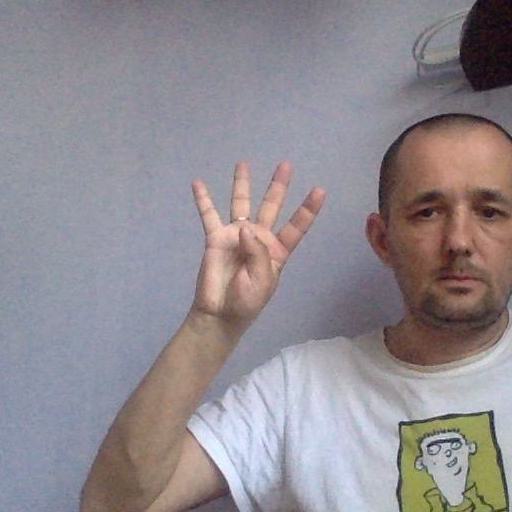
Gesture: four